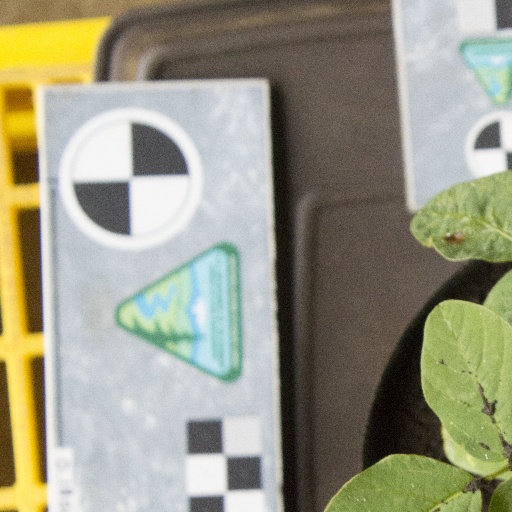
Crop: soybean